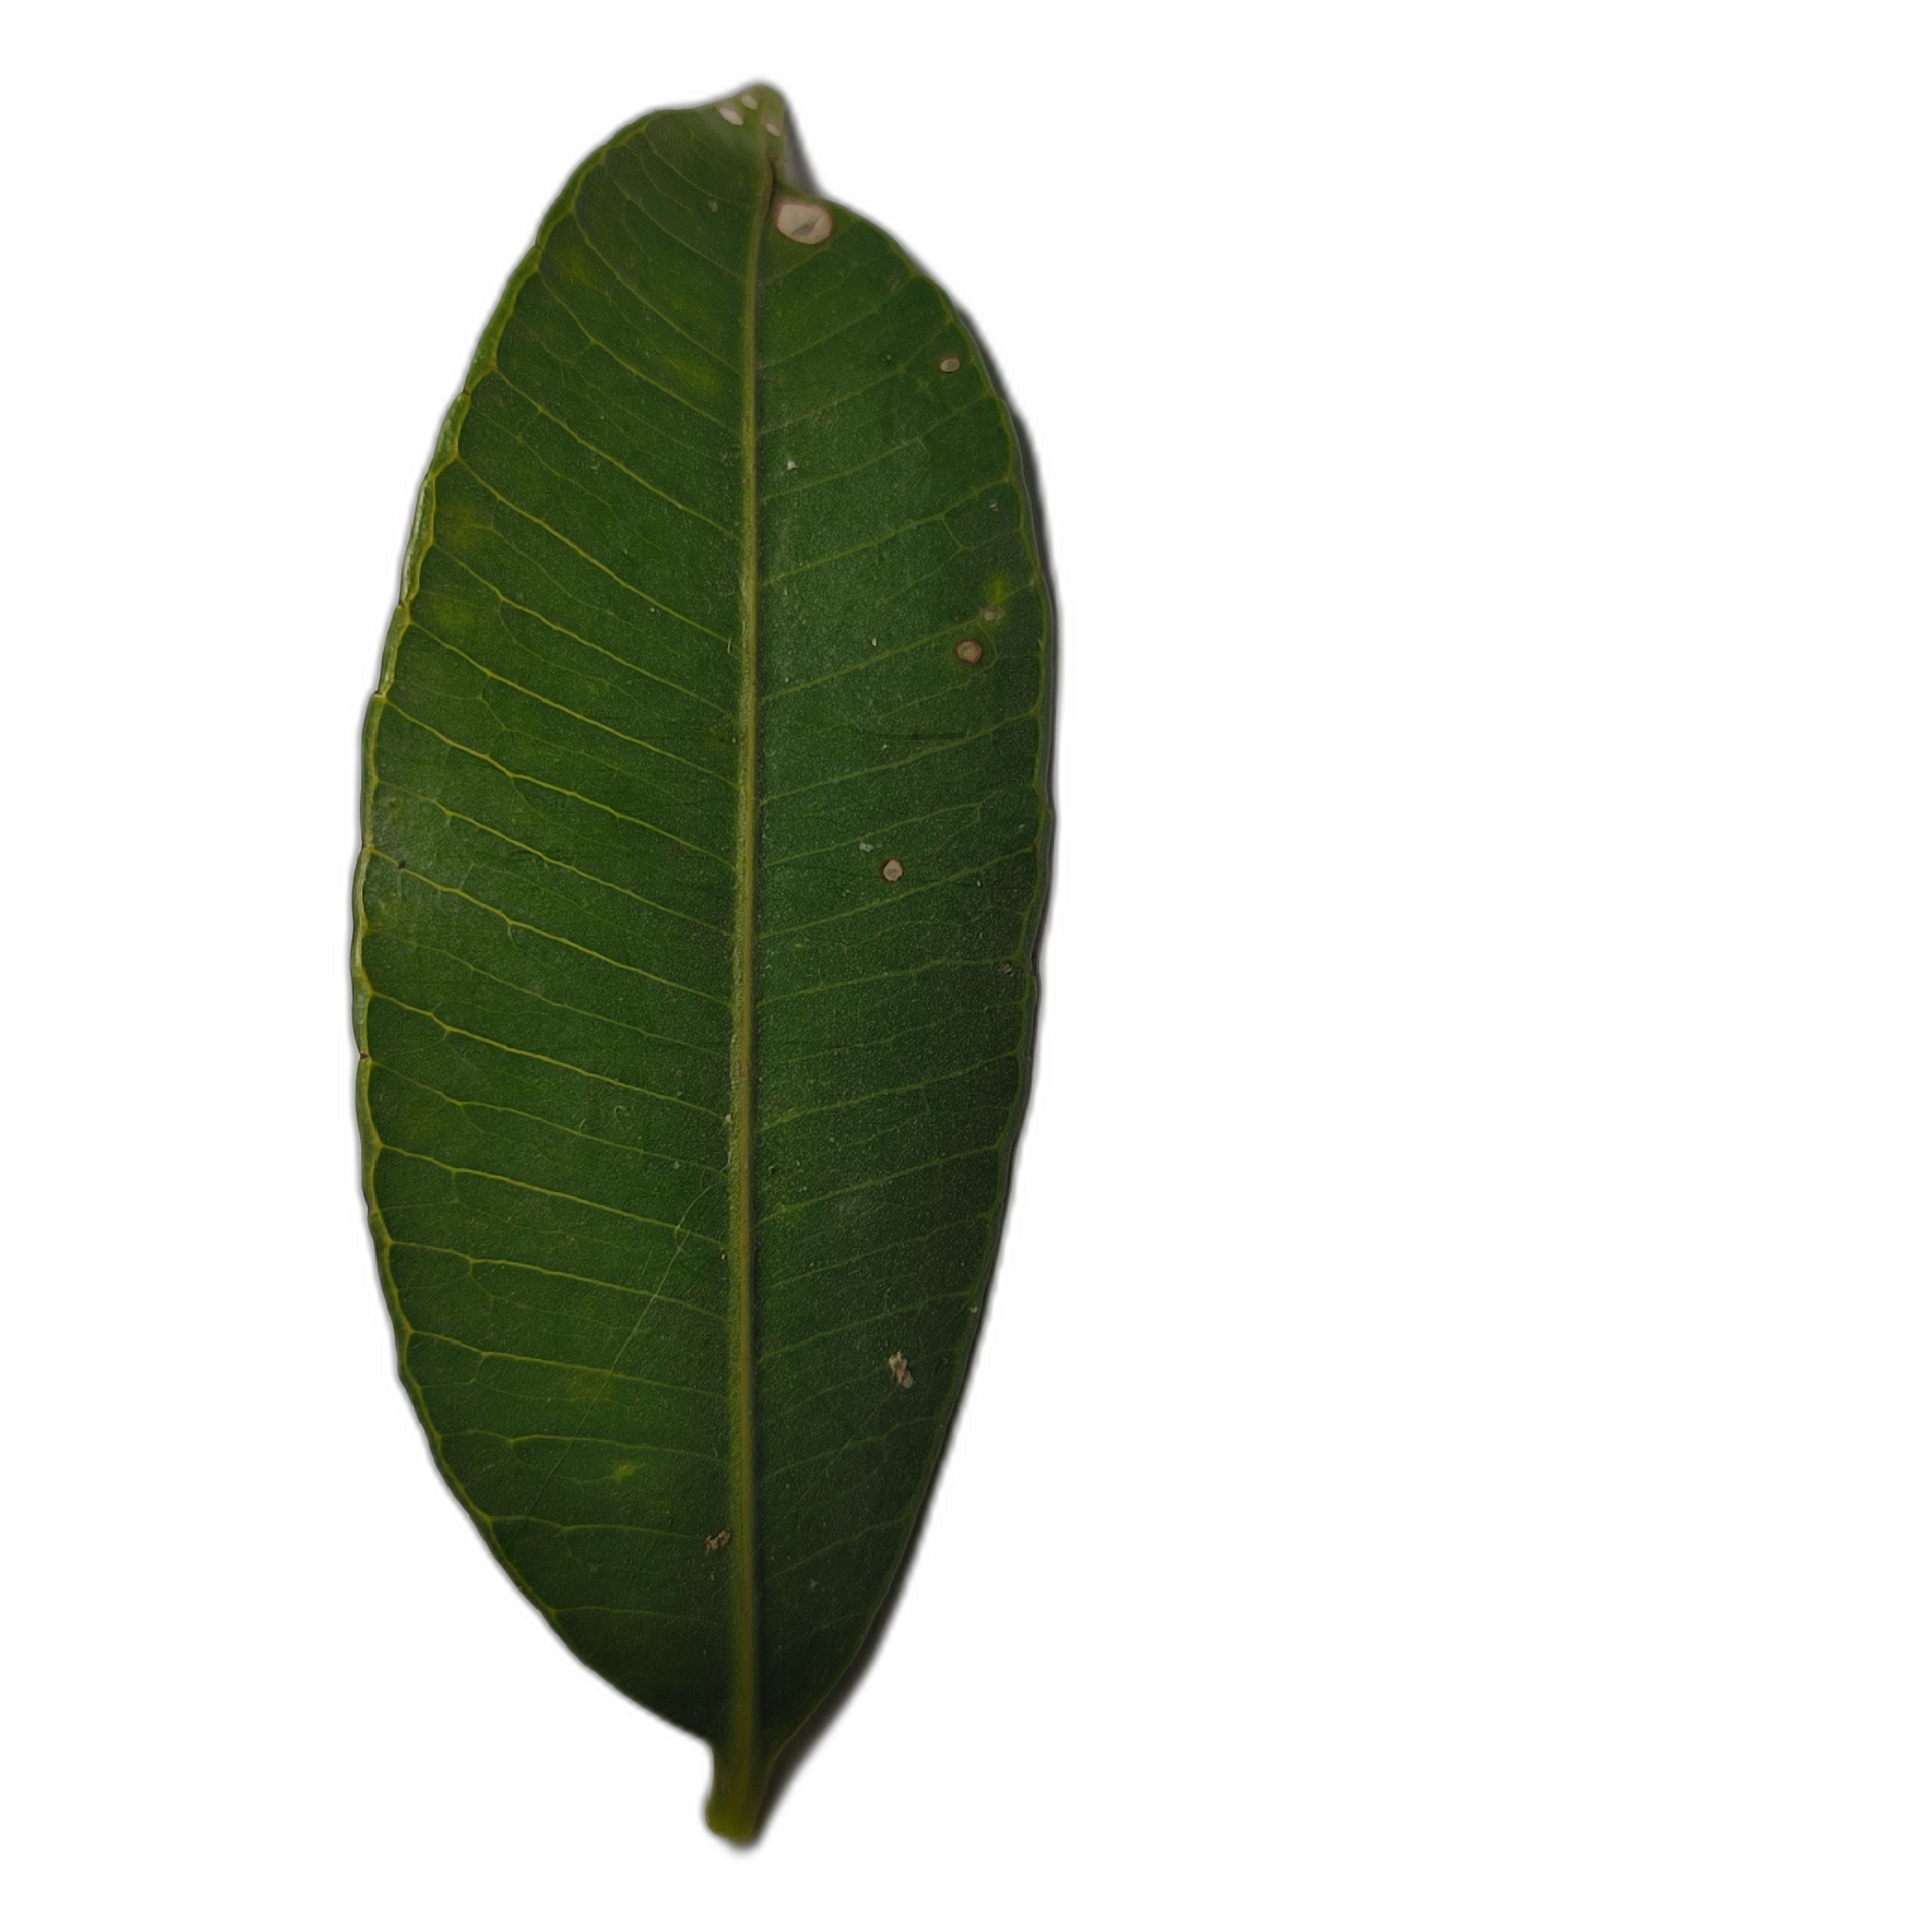
Label: healthy